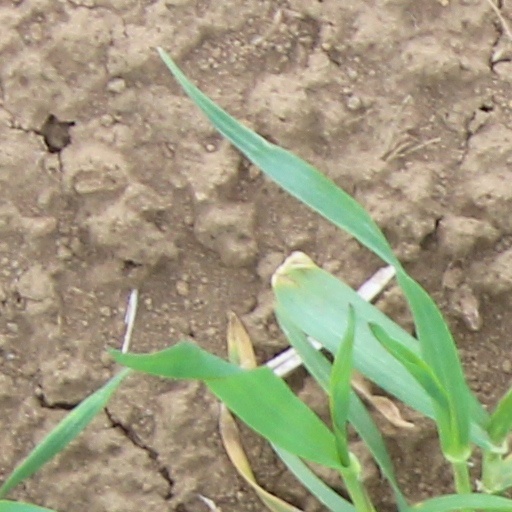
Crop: wheat